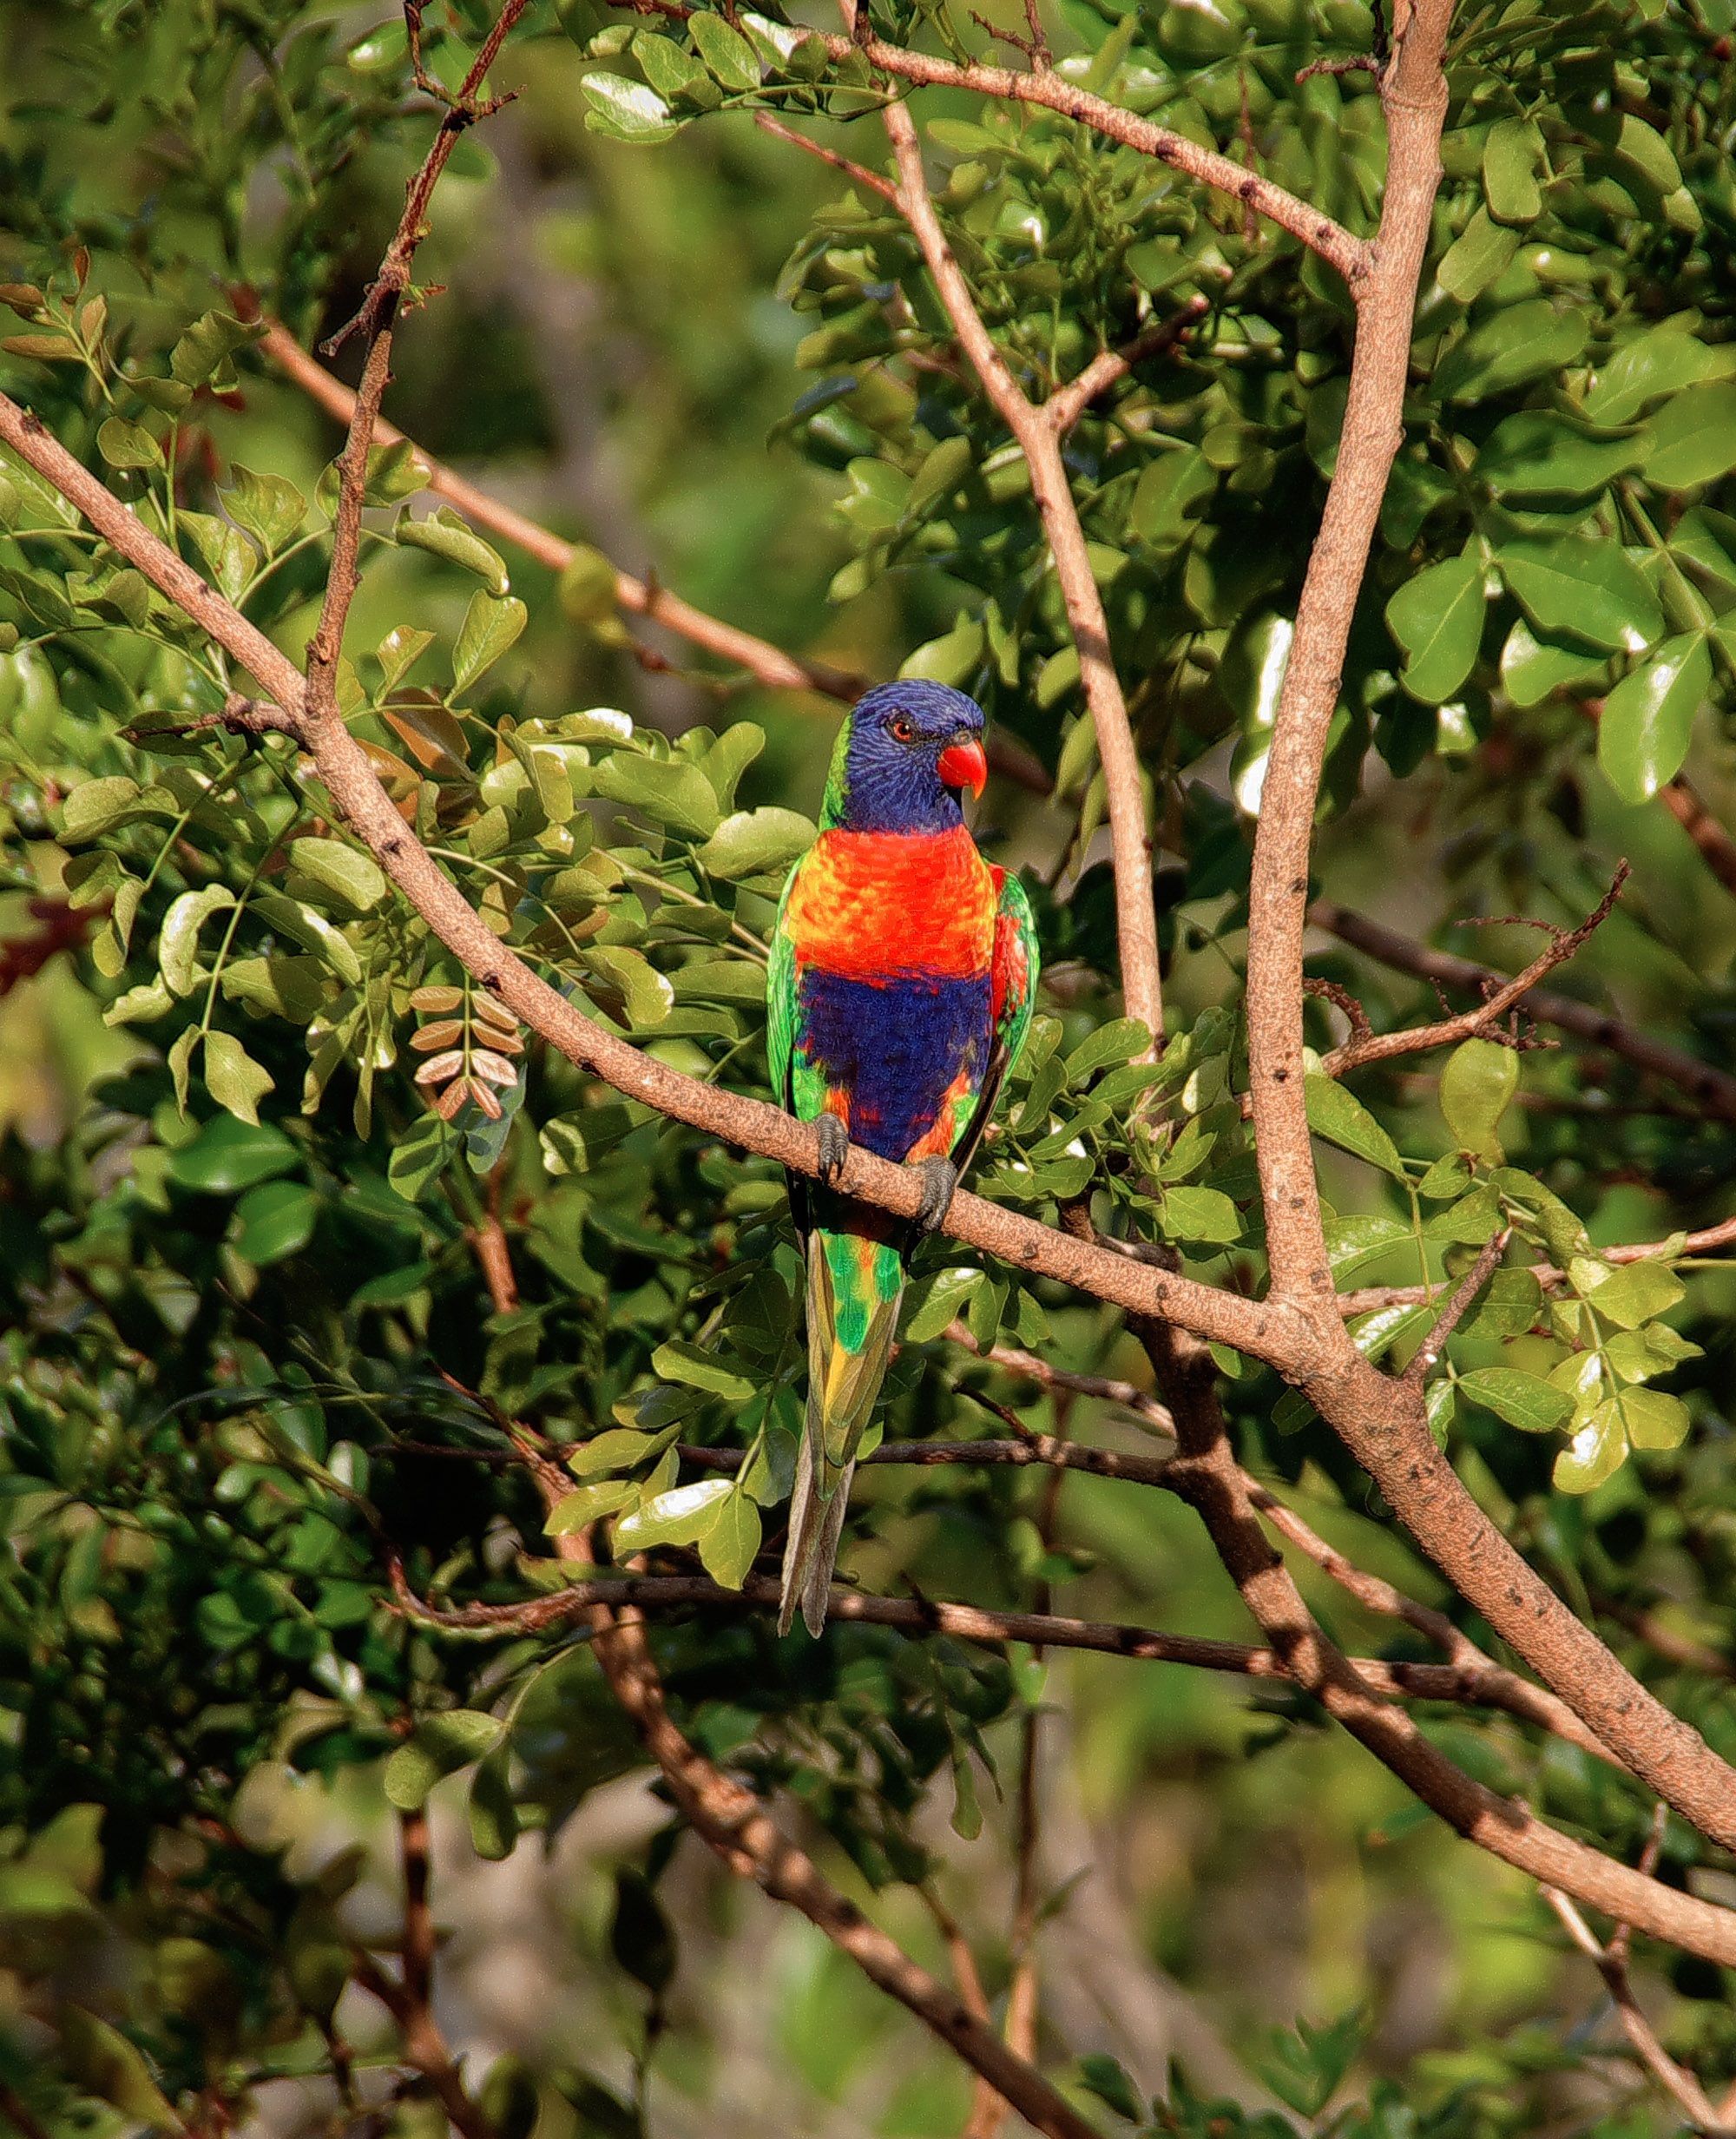
tree, branch, bird, wildlife, wild, beak, colourful, fauna, lorikeet, australian, vertebrate, parrot, parakeet, rainbow lorikeet, perching bird